Bas de Leede

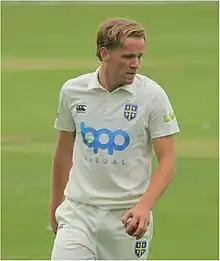
De Leede bowling for Durham in 2023

Bastiaan Franciscus Wilhelmus de Leede (born 15 November 1999) is a Dutch cricketer. He comes from a cricketing family and his father, Tim de Leede, too played for the Netherlands, in 29 One Day Internationals (ODIs).